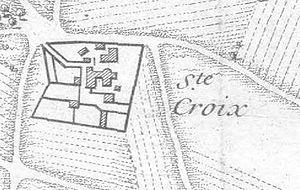
La collégiale Sainte-Marie en Champs ou « Heilig Kreuz » est une collégiale dédiée à la Sainte-Vierge, qui jusqu'en 10 juin 1793 est dans les champs entre Mayence et Hechtsheim. On la désignait indifféremment sous le nom d'« église de la Vierge », « église Sainte-Croix » ou « Notre-Dame en Champs ».